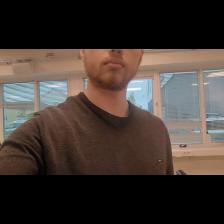
Label: Human